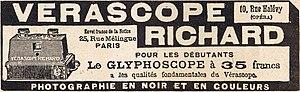
Publicité pour l'appareil photo stéréoscopique Glyphoscope publiée dans le journal l'illustration.
Un glyphoscope est un appareil photographique stéréoscopique inventé par Jules Richard. Il utilise des plaques en verre.